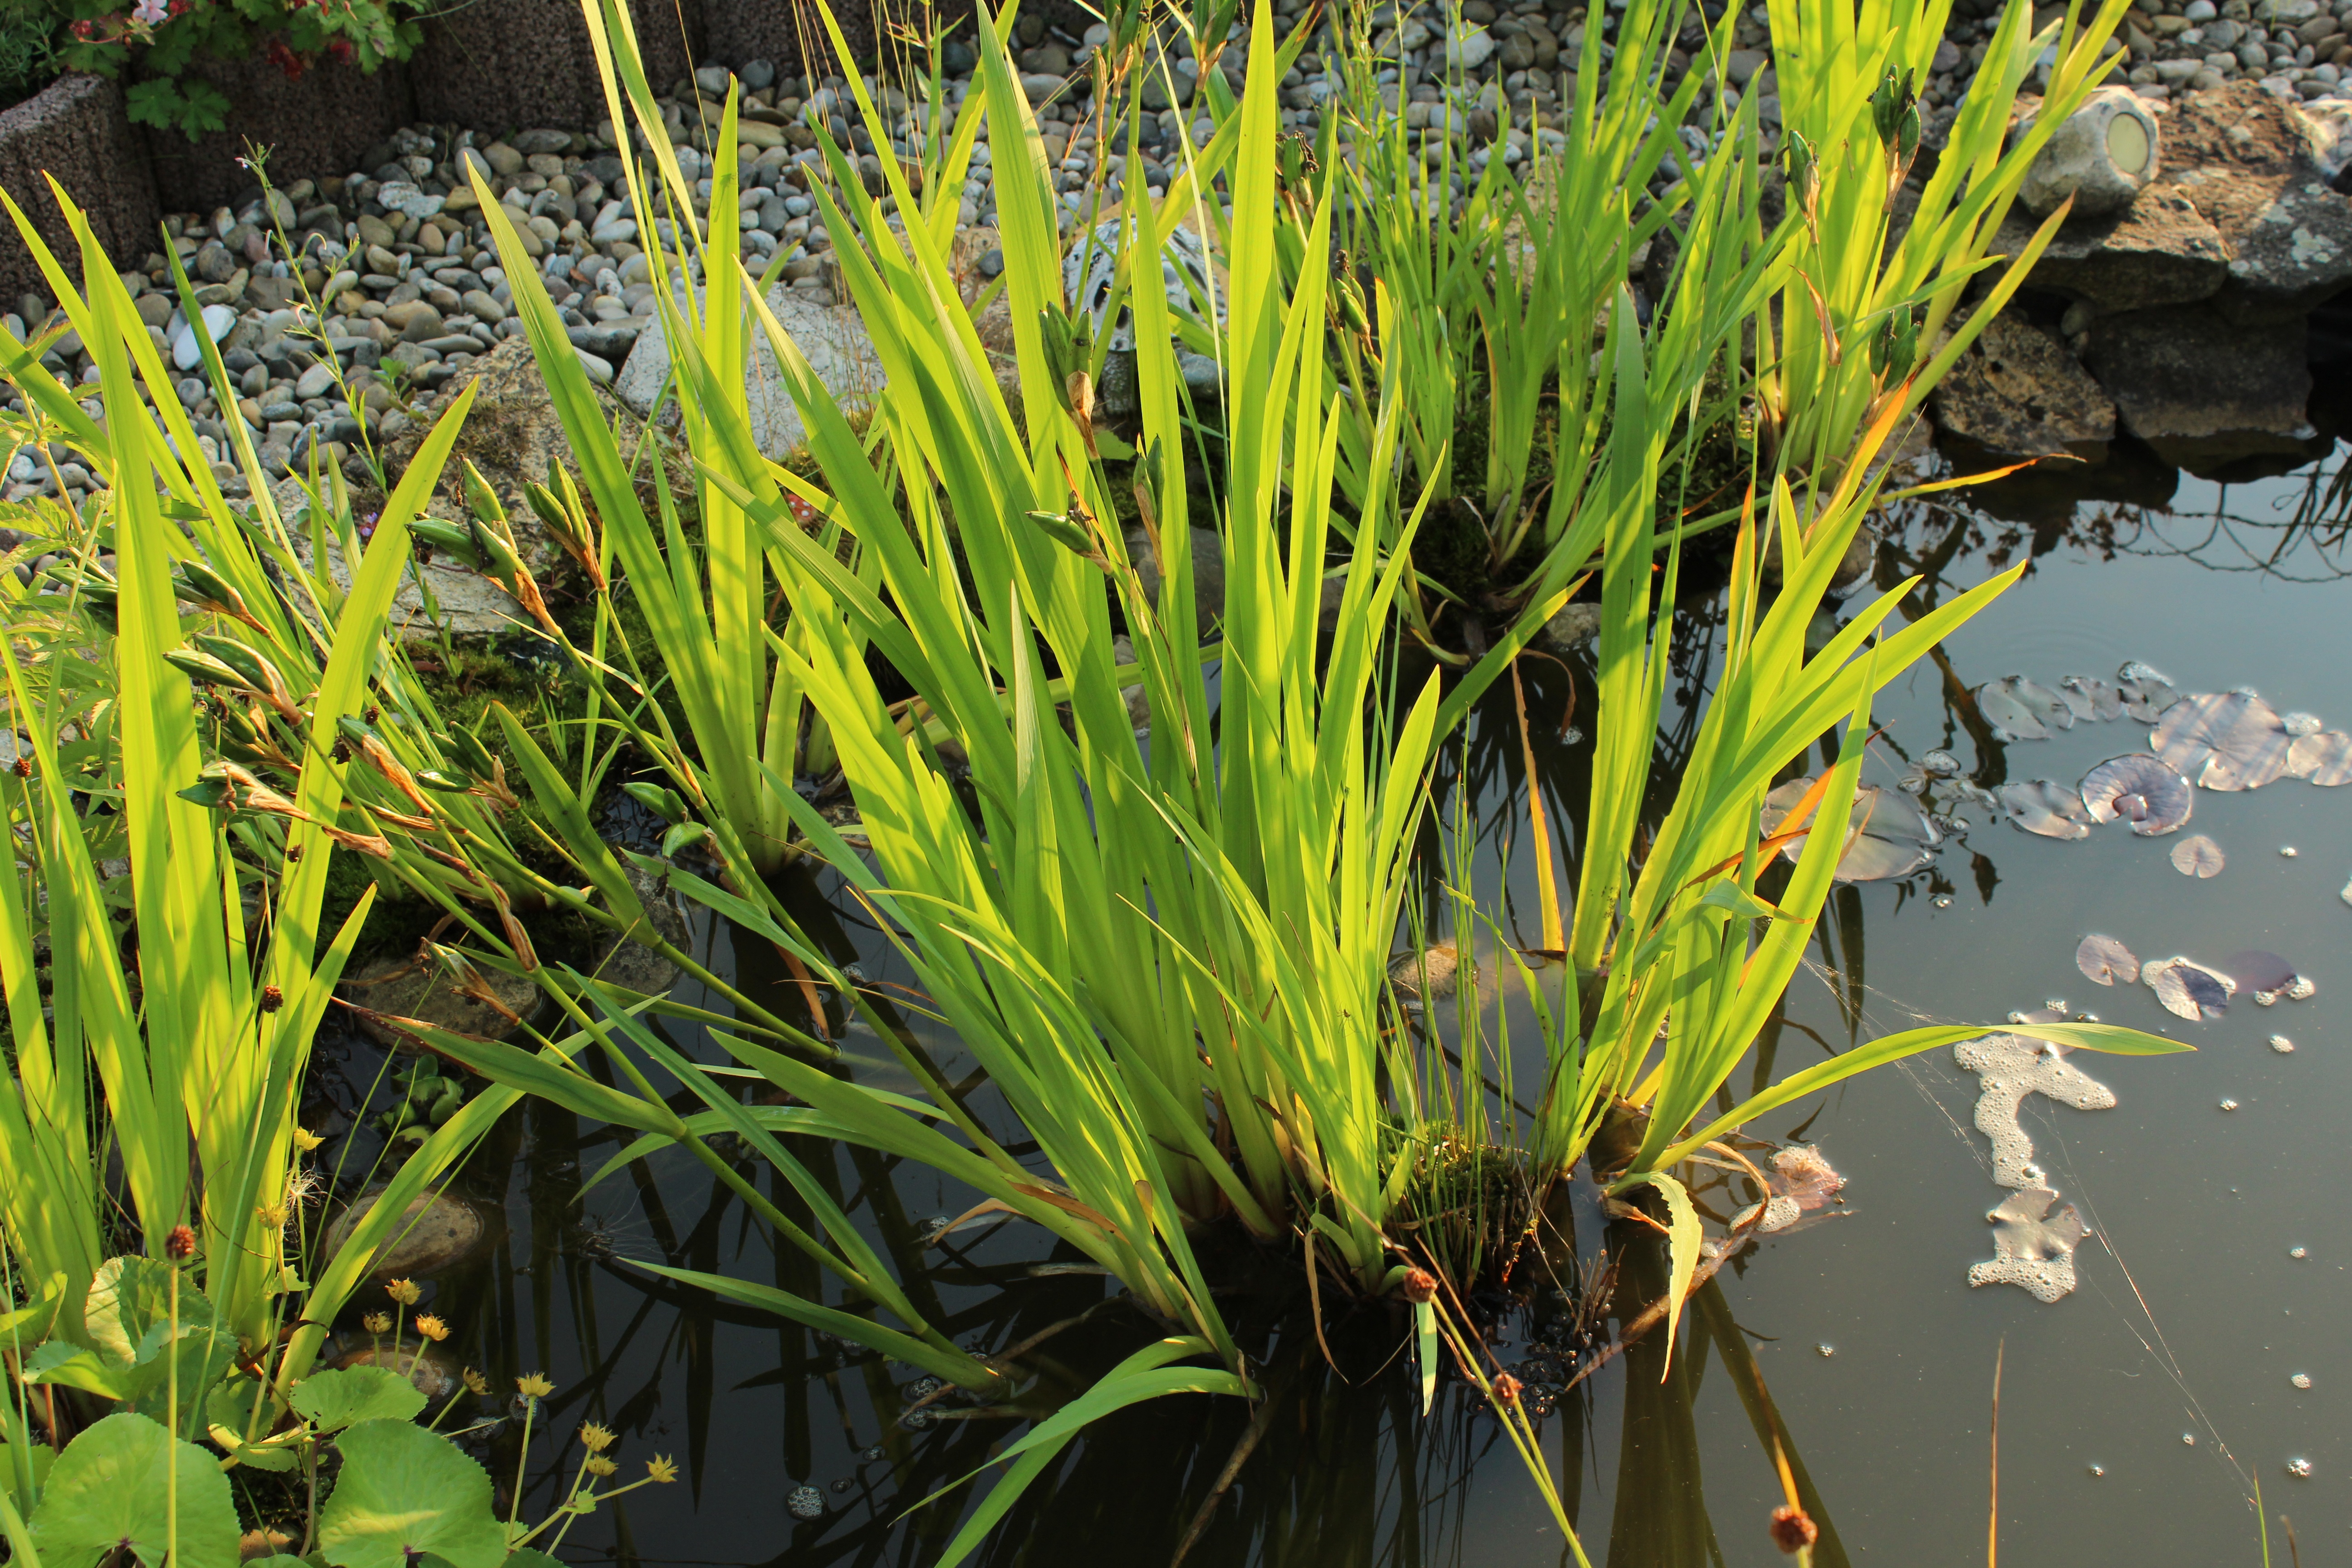
tree, water, nature, grass, plant, leaf, flower, summer, pond, green, herb, natural, botany, garden, aquatic plant, flora, water plant, flowering plant, grass family, plant stem, land plant, arecales, palm family